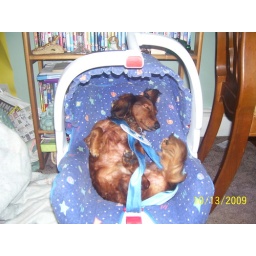
dirk love sleeping in his car seat